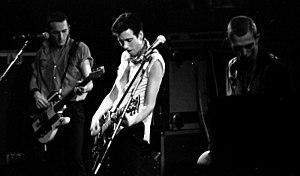
Le rock naît vers 1950 aux États-Unis. Apparu sous la forme du rock 'n' roll, il ressemble alors à un mélange de jazz, de blues, de country, mais aussi de bluegrass avec certaines influences folk ou européennes non négligeables. Depuis, le rock a évolué et est devenu un style de musique très varié, majeur et omniprésent depuis le milieu du siècle précédent.
La chronologie du rock, présente les principaux événements de ce genre musical et des différents courants qui en sont issus.
Le punk rock est un genre musical dérivé du rock, apparu au milieu des années 1970 et associé au mouvement punk de cette même époque. Précédé par une variété de musique protopunk des années 1960 et du début des années 1970, le punk rock se développe surtout entre 1974 et 1976 aux États-Unis, au Royaume-Uni et en Australie. Des groupes comme les Ramones, les Sex Pistols, et The Saints sont reconnus comme les pionniers d'un nouveau mouvement musical.
Les Concerts for the People of Kampuchea est une série concerts caritatifs présentés du 26 au 29 décembre 1979 au Hammersmith Odeon de Londres. Ils sont organisés par Kurt Waldheim, le secrétaire général de l'Organisation des Nations unies, et Paul McCartney, auteur-compositeur-interprète et ancien membre des Beatles. Un double 33-tours en sera tiré.
The Clash est un groupe de punk rock britannique, originaire de Londres, en Angleterre. Il s'agit d'un des quatuors majeurs de l'histoire du rock et du punk rock britannique. Le groupe commence sa carrière en 1976 et se dissout en 1986. En 2003, la formation entre au Rock and Roll Hall of Fame.